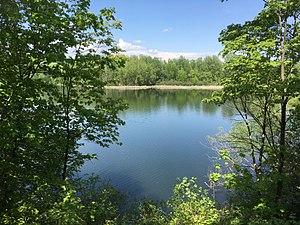
Parc Rockcliffe ou Rockcliffe Park est un quartier du district Rideau-Rockcliffe, situé près du centre d’Ottawa, en Ontario. Fondé en 1864, érigé en village policier en 1908, puis en village indépendant à partir de 1926, il est annexé à la ville d’Ottawa le 1ᵉʳ janvier 2001. En 2016, sa population est de 1 932 habitants.